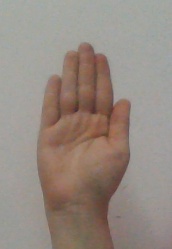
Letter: seen